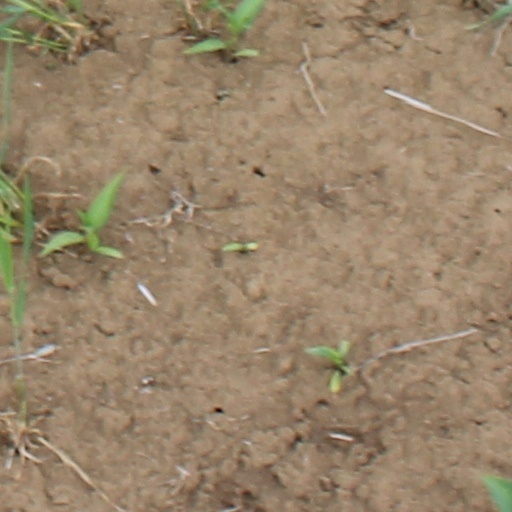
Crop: wheat